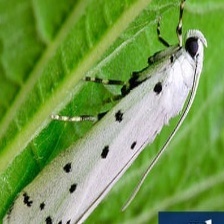
Species: BIRD CHERRY ERMINE MOTH